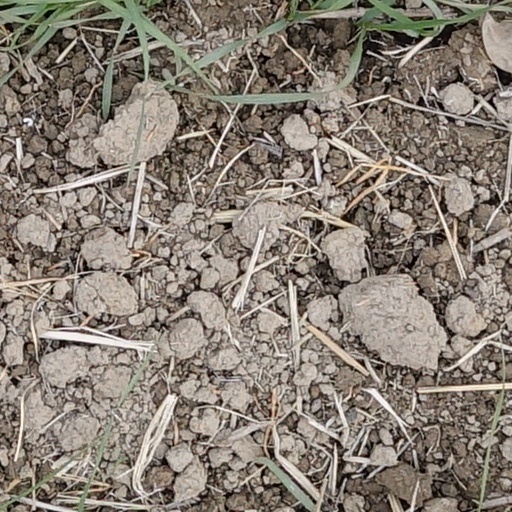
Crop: wheat